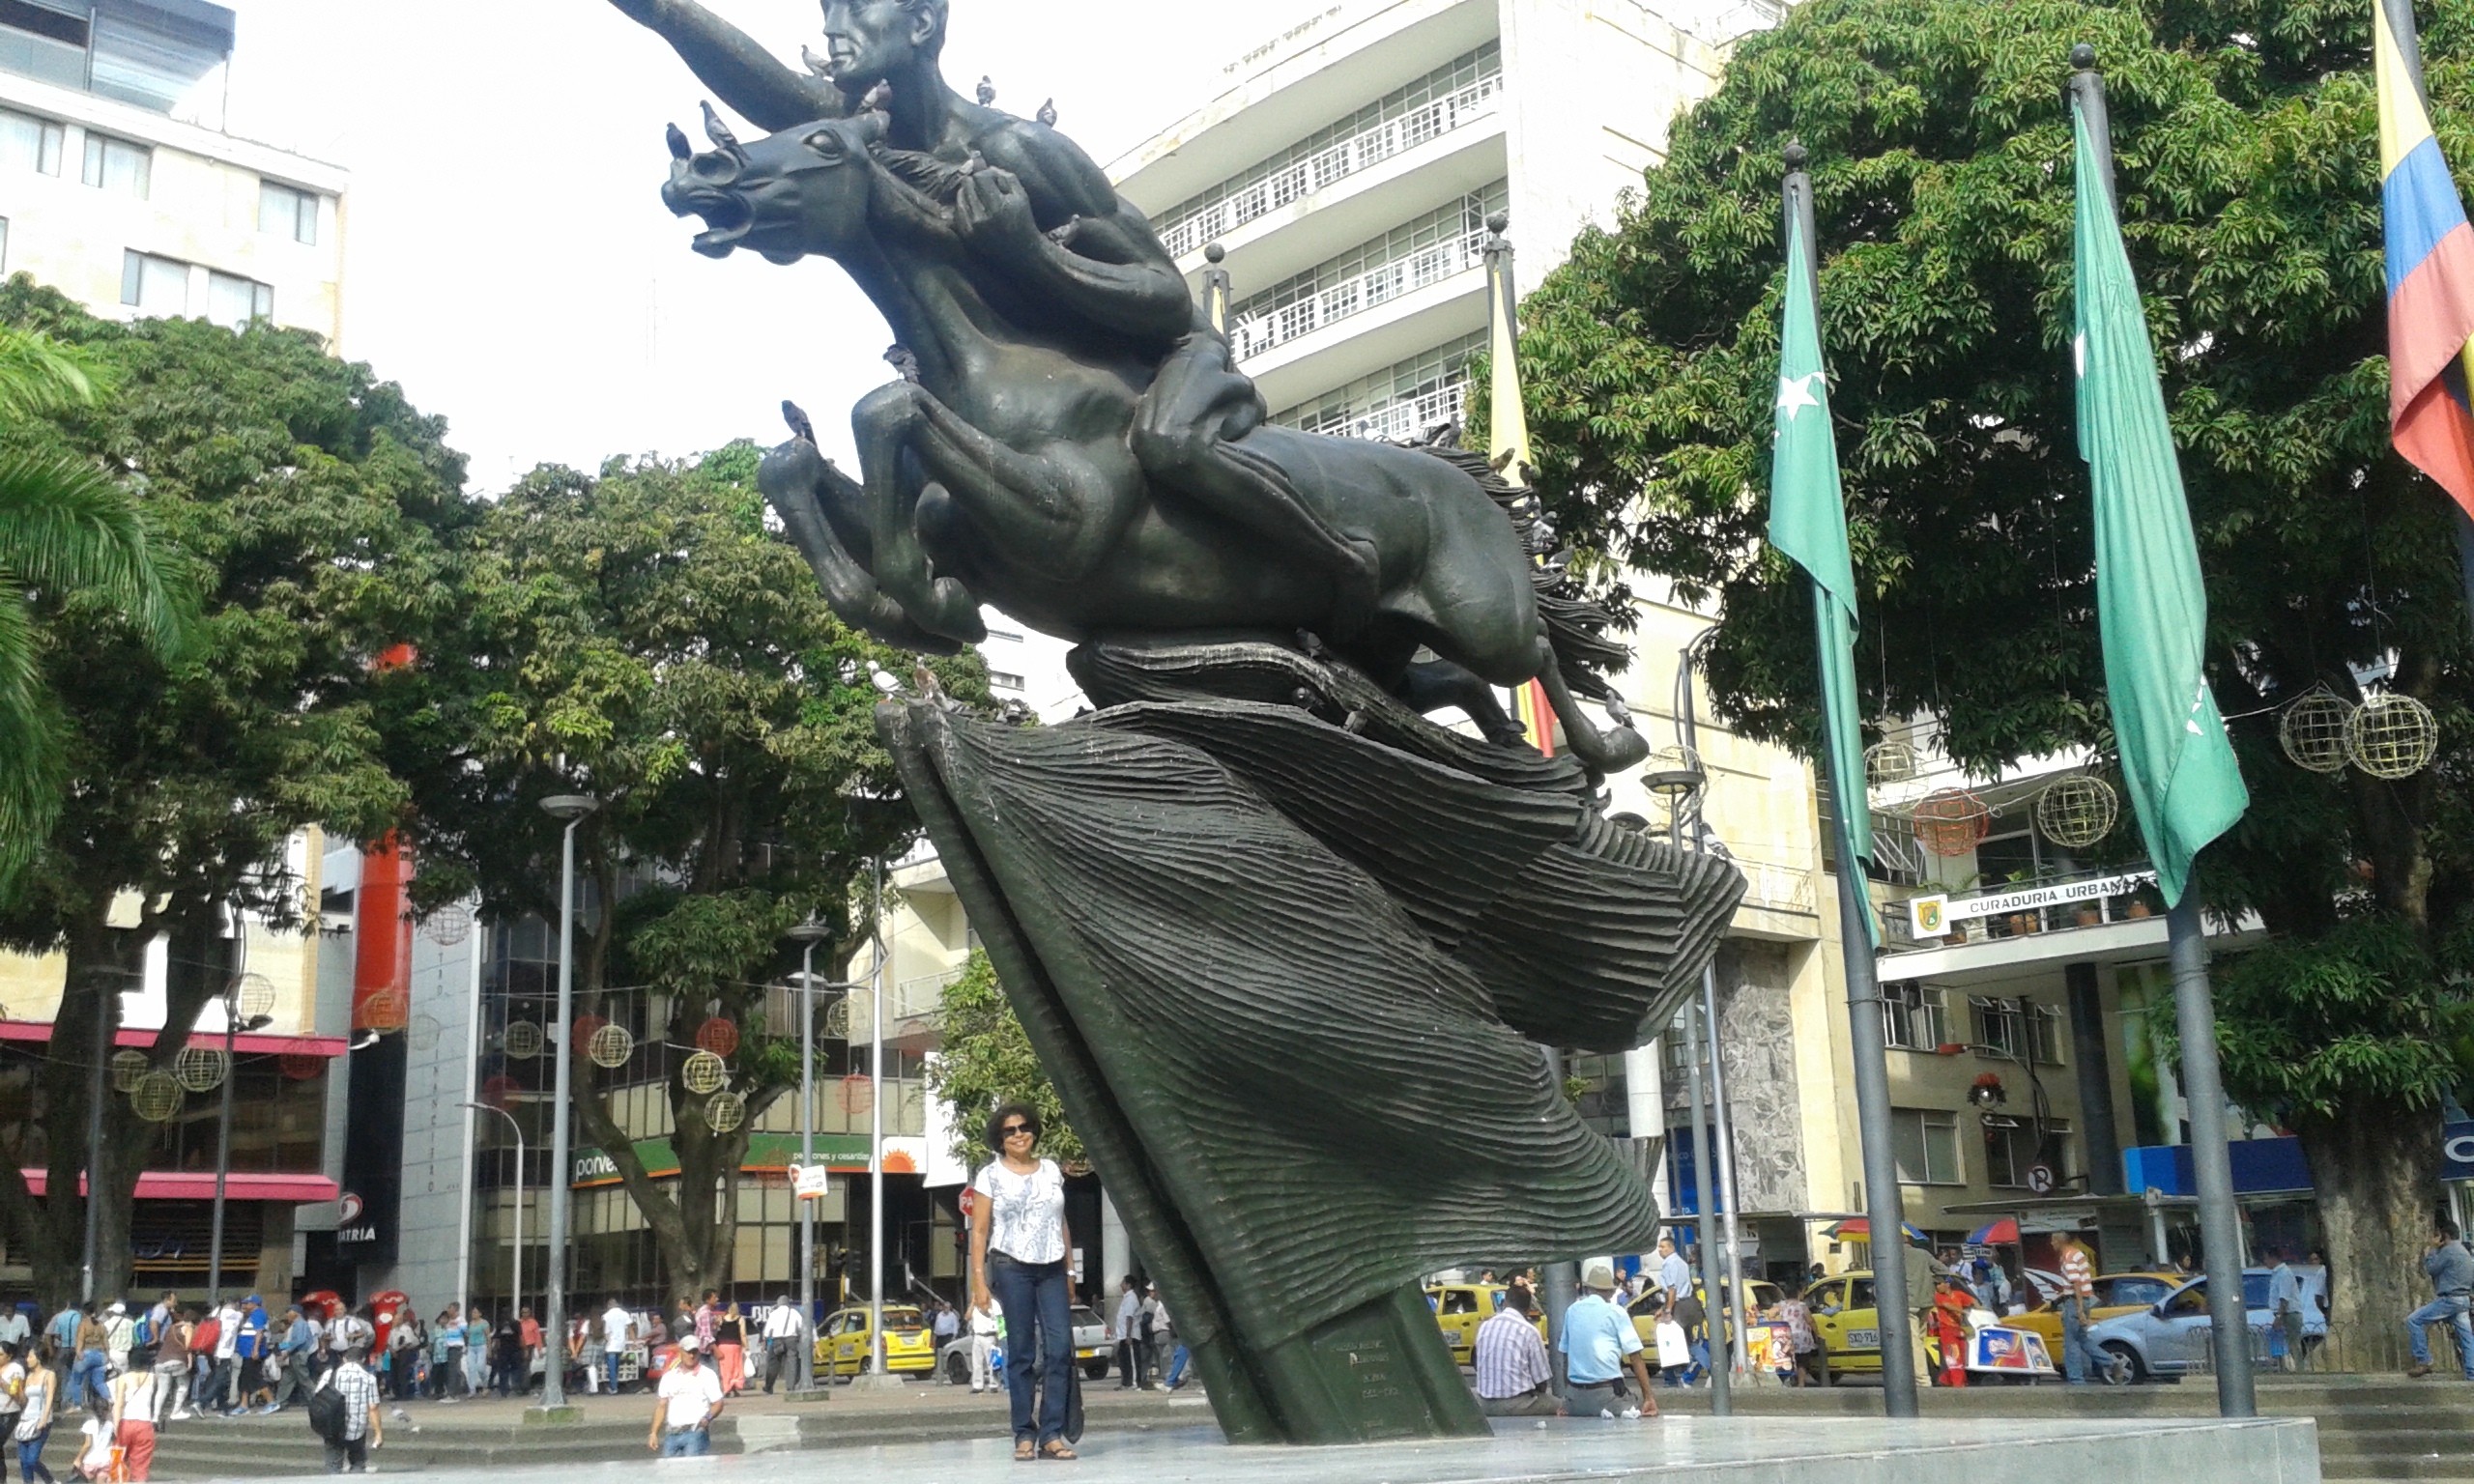
statue, monument, sculpture, art, metal